Canadian Expeditionary Force Command

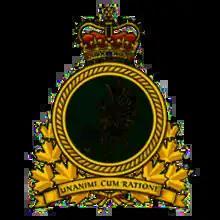
Badge of CEFCOM

Canadian Expeditionary Force Command (CEFCOM, French: "Commandement de la Force expéditionnaire du Canada" or "COMFEC") was an operational element of the Canadian Forces for operations outside of Canada, created in 2006 and merged into the Canadian Joint Operations Command in 2012.